Volunteer (botany)

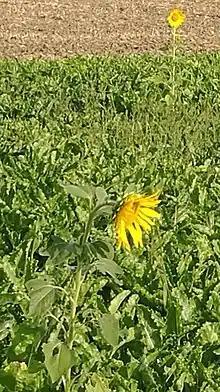
Volunteer sunflowers growing on the field that is now used for another cultivar, in Switzerland

In gardening and agronomic terminology, a volunteer is a plant that grows on its own, rather than being deliberately planted by a farmer or gardener. The action of such plants — to sprout or grow in this fashion — may also be described as volunteering.